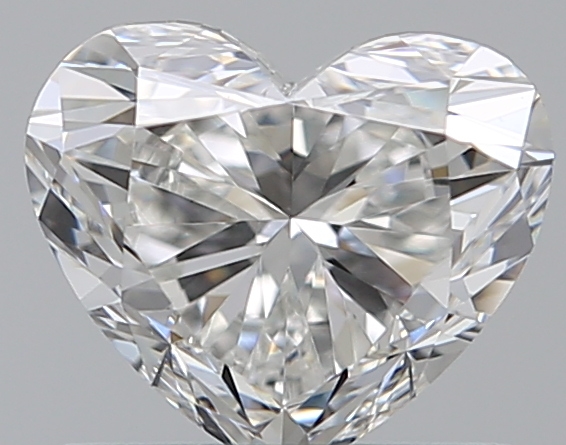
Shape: heart
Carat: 0.72
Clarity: VS1
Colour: G
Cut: EX
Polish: EX
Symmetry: VG
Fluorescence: N
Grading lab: GIA
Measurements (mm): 5.17 x 6.13 x 3.57